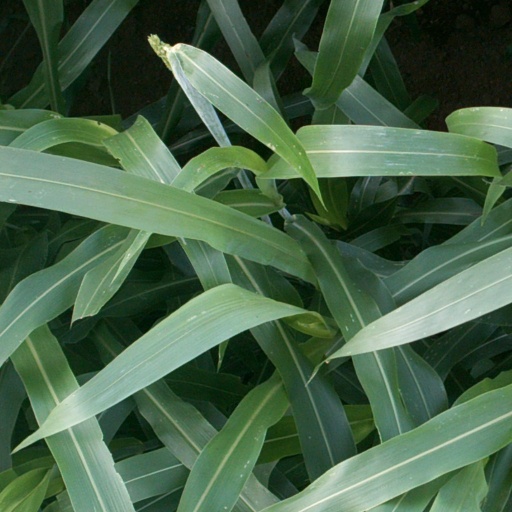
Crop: sorghum